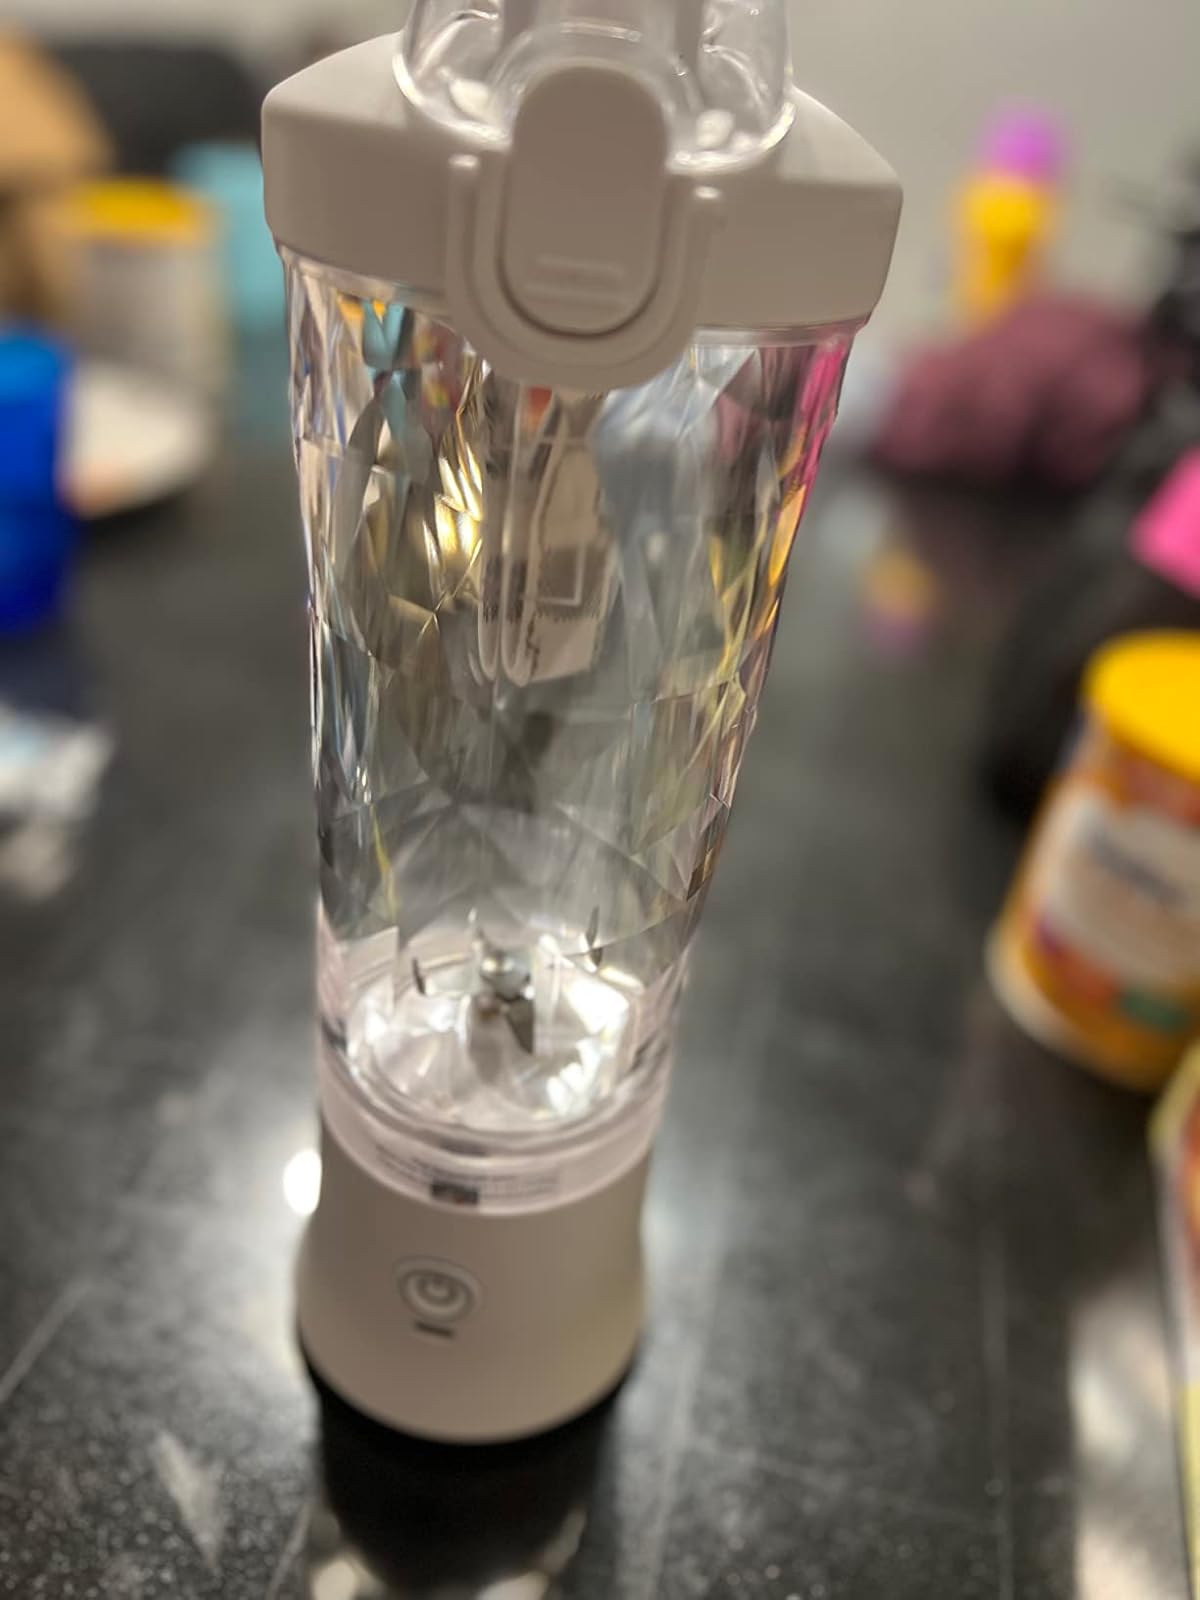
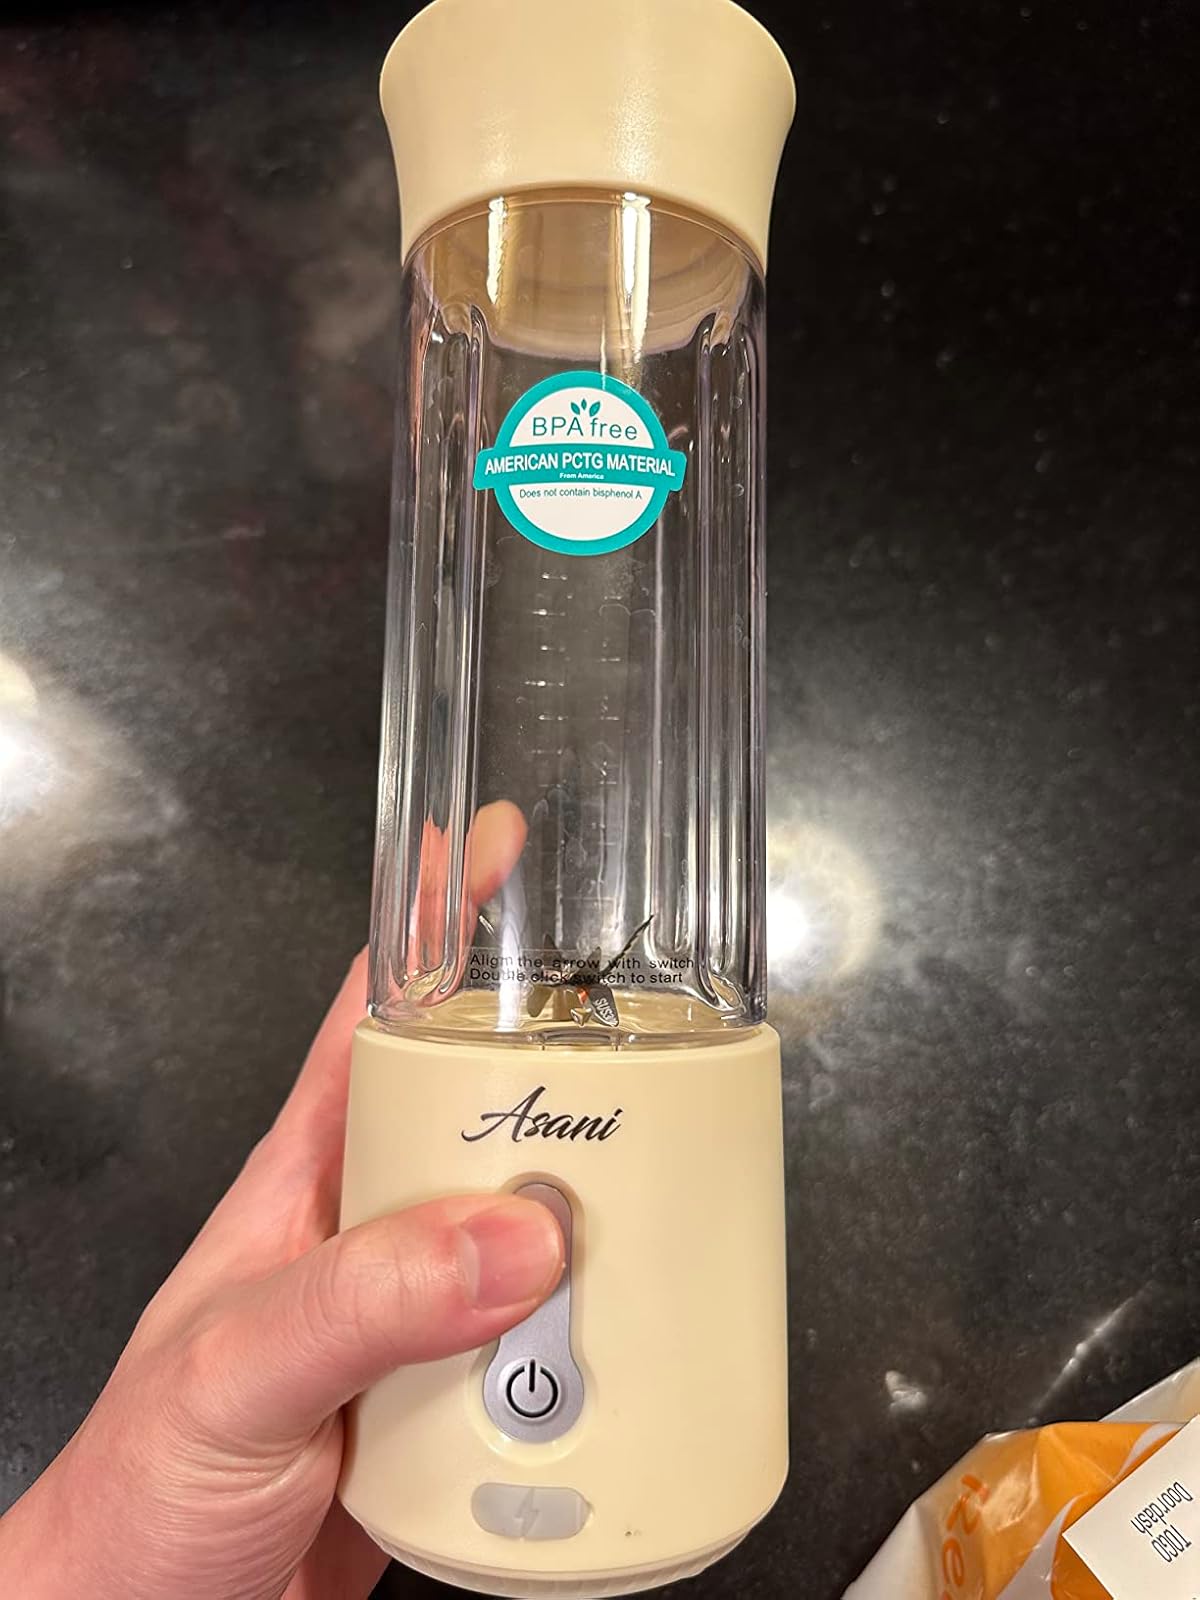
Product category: items_blender
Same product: no